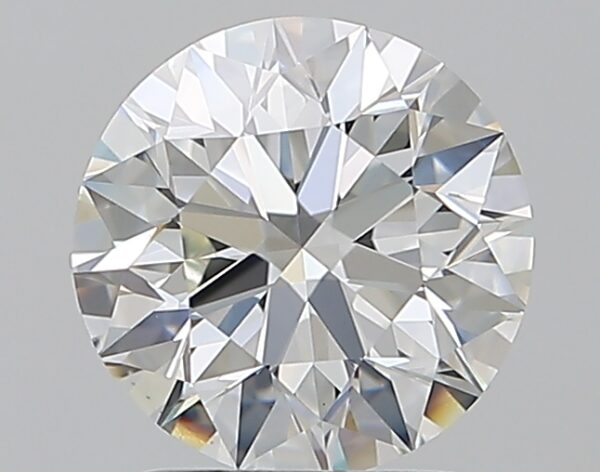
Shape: round
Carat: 1.79
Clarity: VS1
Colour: I
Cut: EX
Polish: EX
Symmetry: EX
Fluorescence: F
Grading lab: GIA
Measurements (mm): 7.69 x 7.74 x 4.87